Asbjørn Nesheim

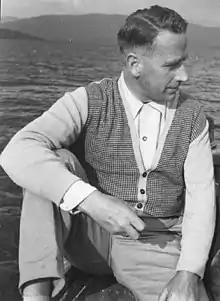

Asbjørn Nesheim (14 December 1906 in Trondheim –19 January 1989 in Oslo) was a Norwegian linguist and curator known for his research on the Sámi languages and cultural history, particularly for his collaboration with Konrad Nielsen on volumes four and five of Nielsen's "Lapp Dictionary". Nesheim was also responsible for creating and building up a Sámi Department at the Norsk Folkemuseum in Oslo from the 1950s on.